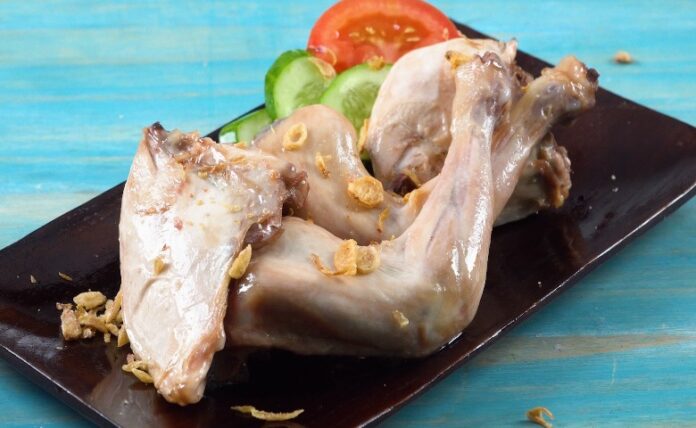
Label: ayam_pop